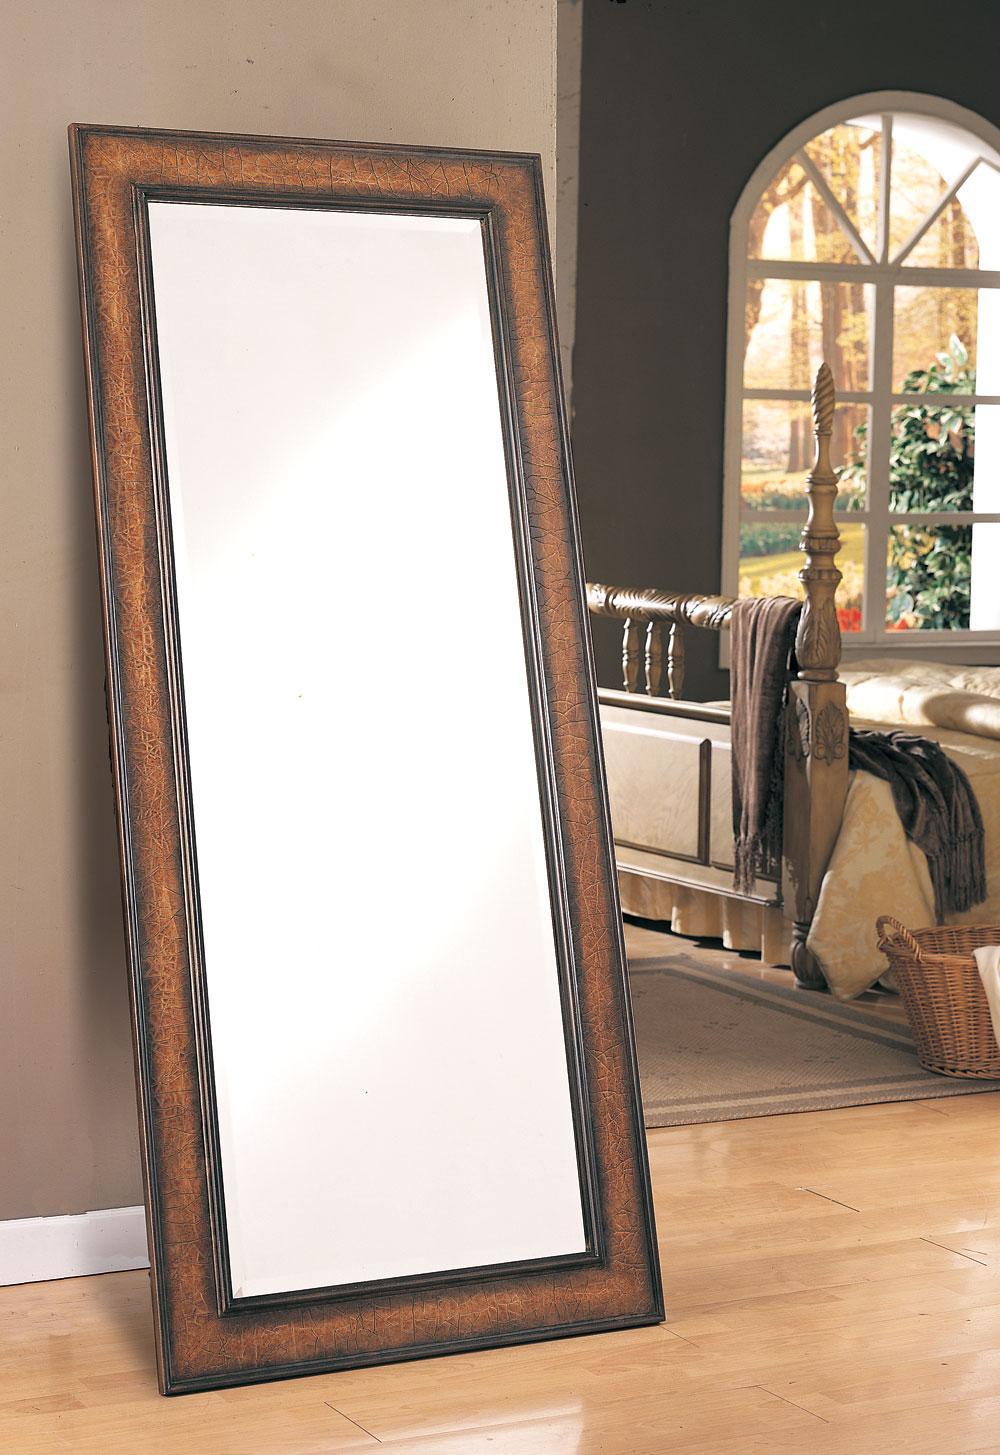
Category: Mirror
Style: Rustic